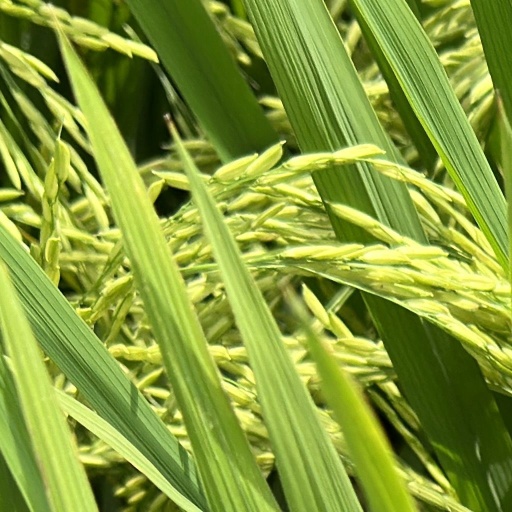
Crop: rice